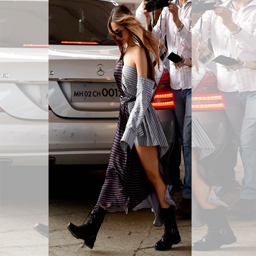
actor arrives for concert on wednesday .